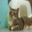
Label: cat